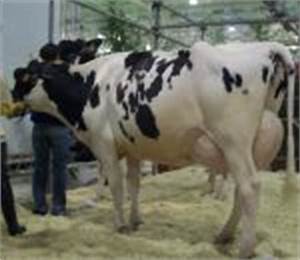
Label: mucca